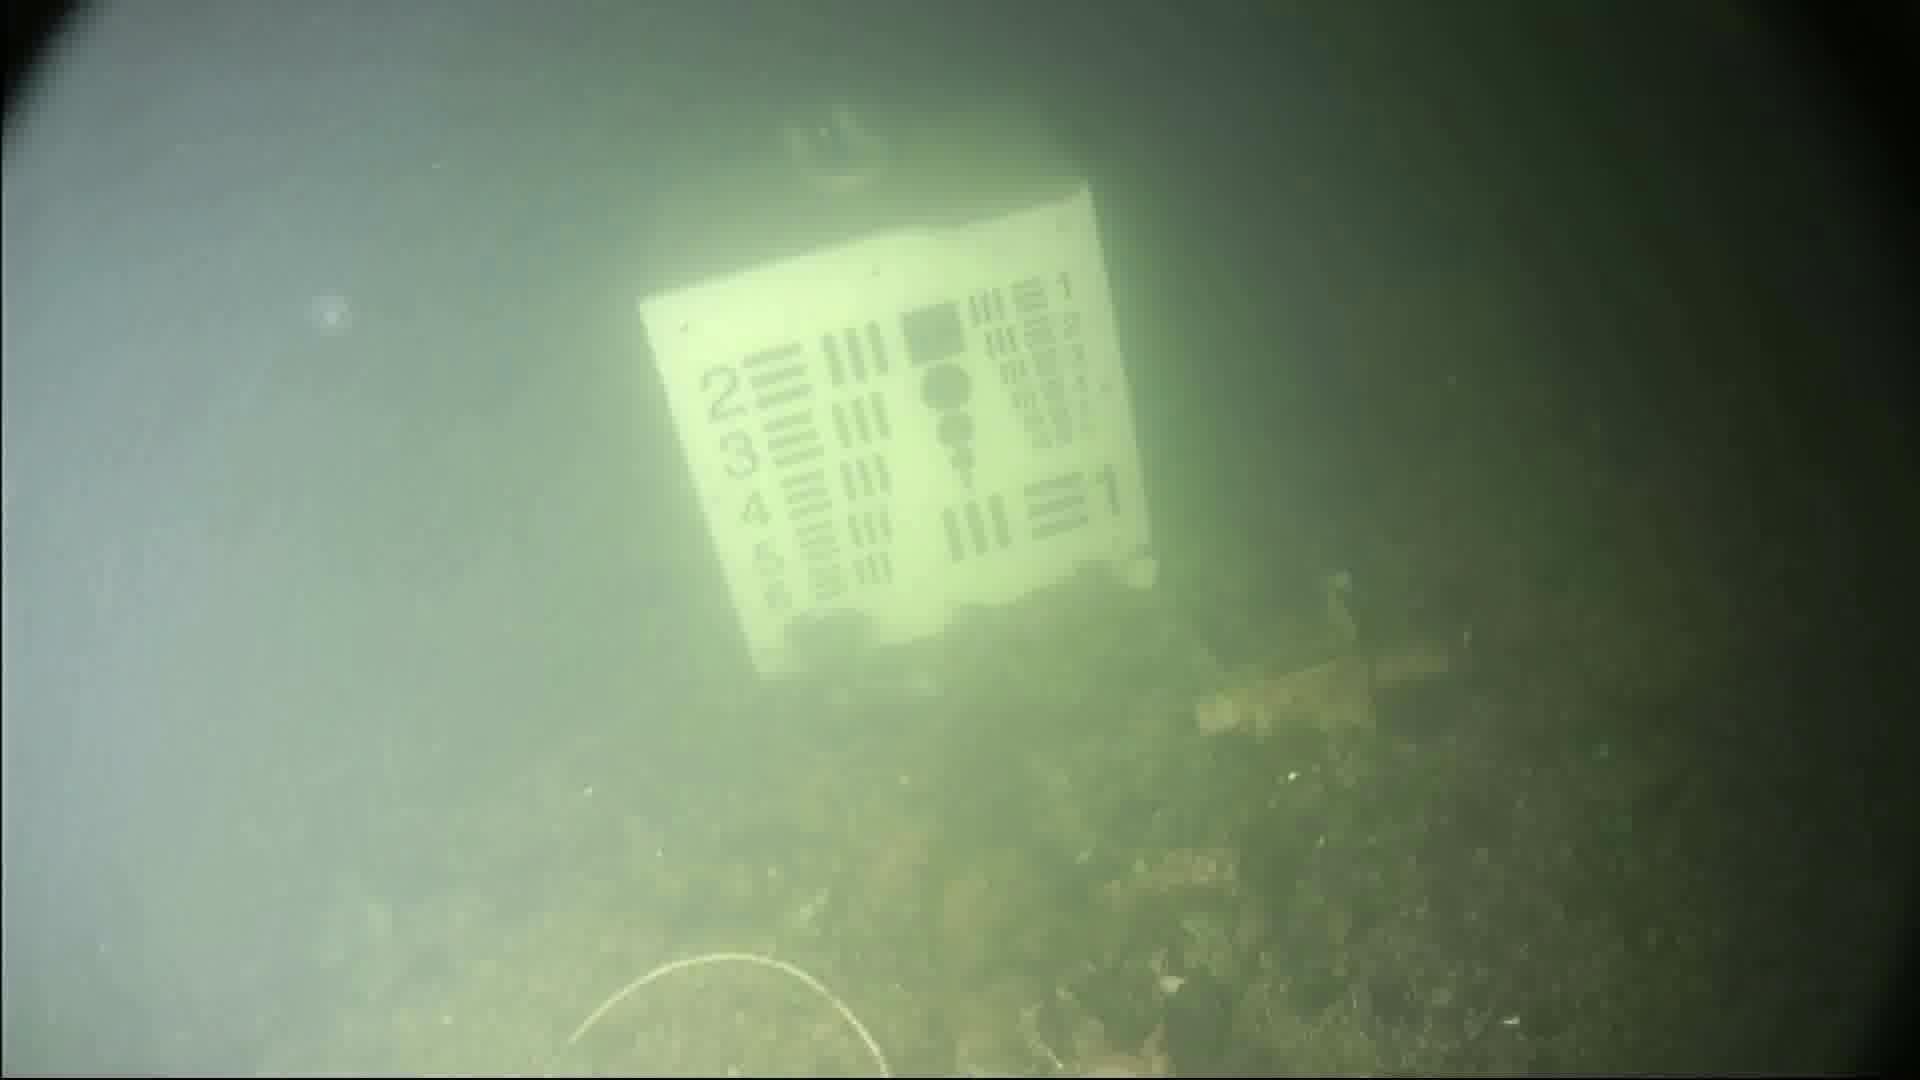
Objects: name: crab
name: jellyfish